Trần Hưng Đạo

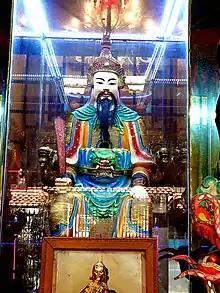
Statue of Trần Hưng Đạo in a temple, Hồ Chí Minh City

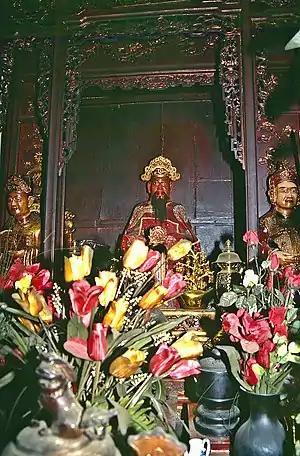
The statue of Đức Thánh Trần in the Temple of the Jade Mountain

In 1300 AD, he fell ill and died of natural causes at the age of 73. His body was cremated and his ashes were dispersed under his favorite oak tree he planted in his royal family estate near Thăng Long in accordance to his will. The Viet intended to bury him in a lavish royal mausoleum and official ceremony upon his death, but he declined in favour of a simplistic private ceremony. For his military brilliance in defending Đại Việt during his lifetime, the Emperor posthumously bestowed Trần Hưng Đạo the title of Hưng Đạo Đại Vương (Grand Prince Hưng Đạo).